Amarte es mi Pecado

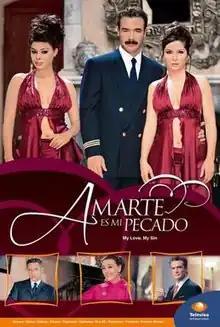

Amarte es mi pecado (International title: "My Love, My Sin") is a Mexican telenovela produced by Ernesto Alonso for Televisa in 2004.